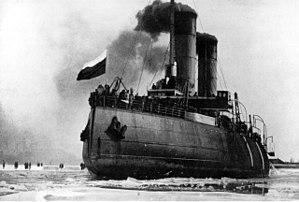
La Croisière de glace de la flotte de la Baltique fut une opération russe de la Première Guerre mondiale, organisant le transfert des navires de la flotte de la Baltique de la Russie soviétique à partir des ports de Revel et d'Helsinki entre février et mars 1918. En effet, à cette époque l'Empire allemand déclencha la dernière offensive contre la Russie, cette expédition eut pour but d'éviter la capture des navires russes par les forces allemandes.
Un brise-glace est un navire utilisé pour ouvrir ou maintenir ouvertes des voies de navigation dans les eaux prises par la banquise.